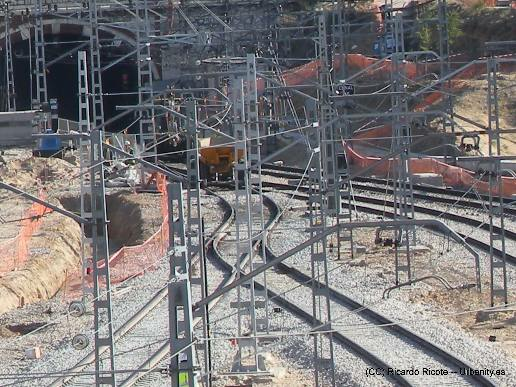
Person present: No